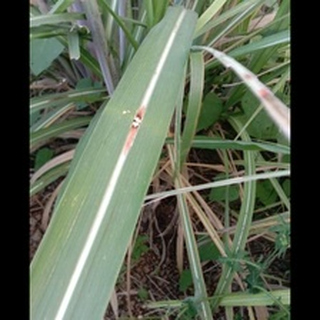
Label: sugarcane_red_rot